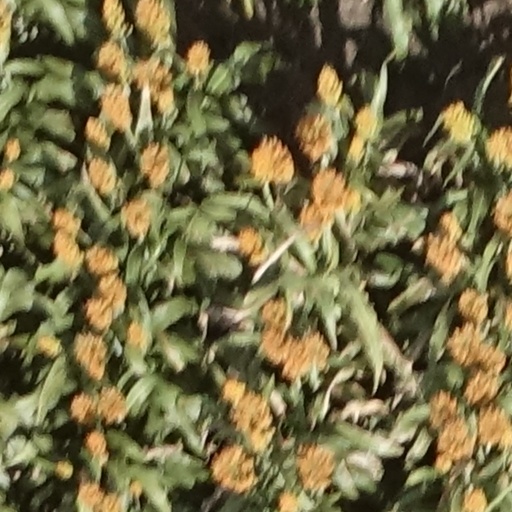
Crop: sorghum